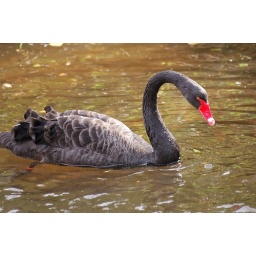
A black swan in Dawlish Devon